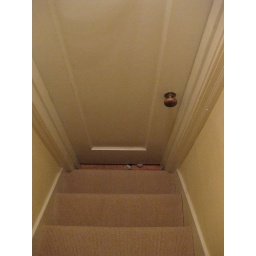
cat paws under the door